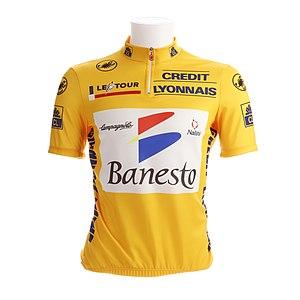
En 1995, Miguel Indurain rejoint le cercle illustre des quintuples vainqueurs du Tour de France. De 1991 à 1995, le Basque remporte cinq fois d’affilée le Tour de France. Toujours avec la même tactique
Le maillot jaune est un maillot distinctif de couleur jaune porté par le coureur occupant la première place d'un classement au cours de certaines compétitions de cyclisme sur route, en particulier lors du Tour de France au moins depuis 1919.